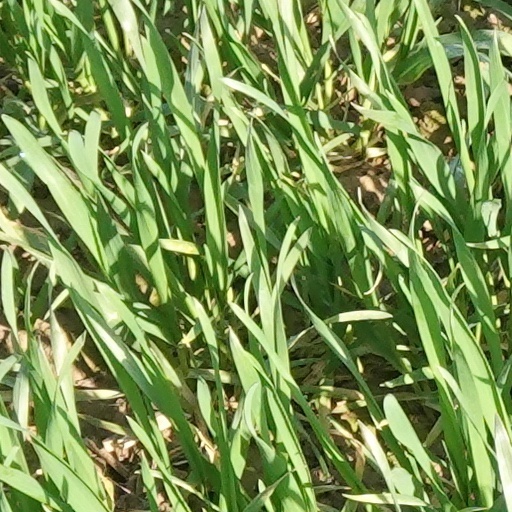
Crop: wheat